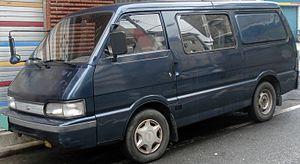
Le Mazda Bongo est une camionnette produite par Mazda depuis 1966.